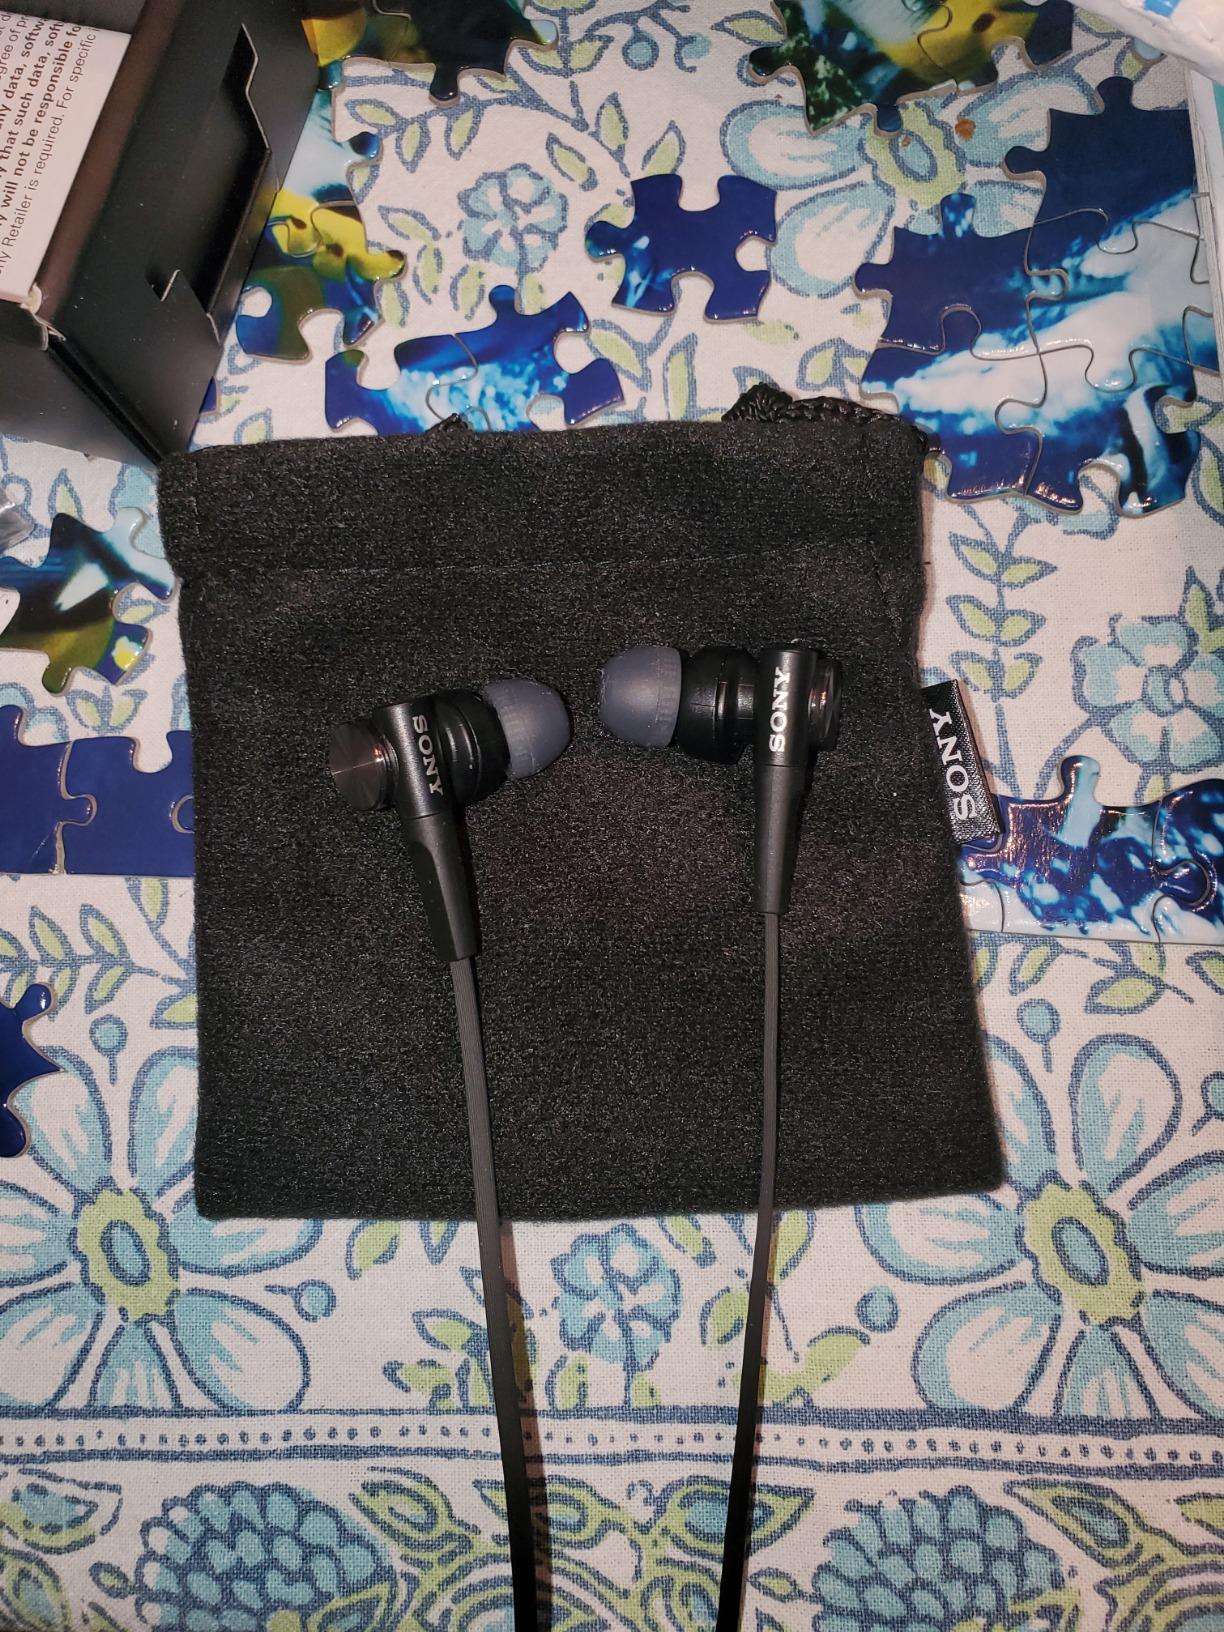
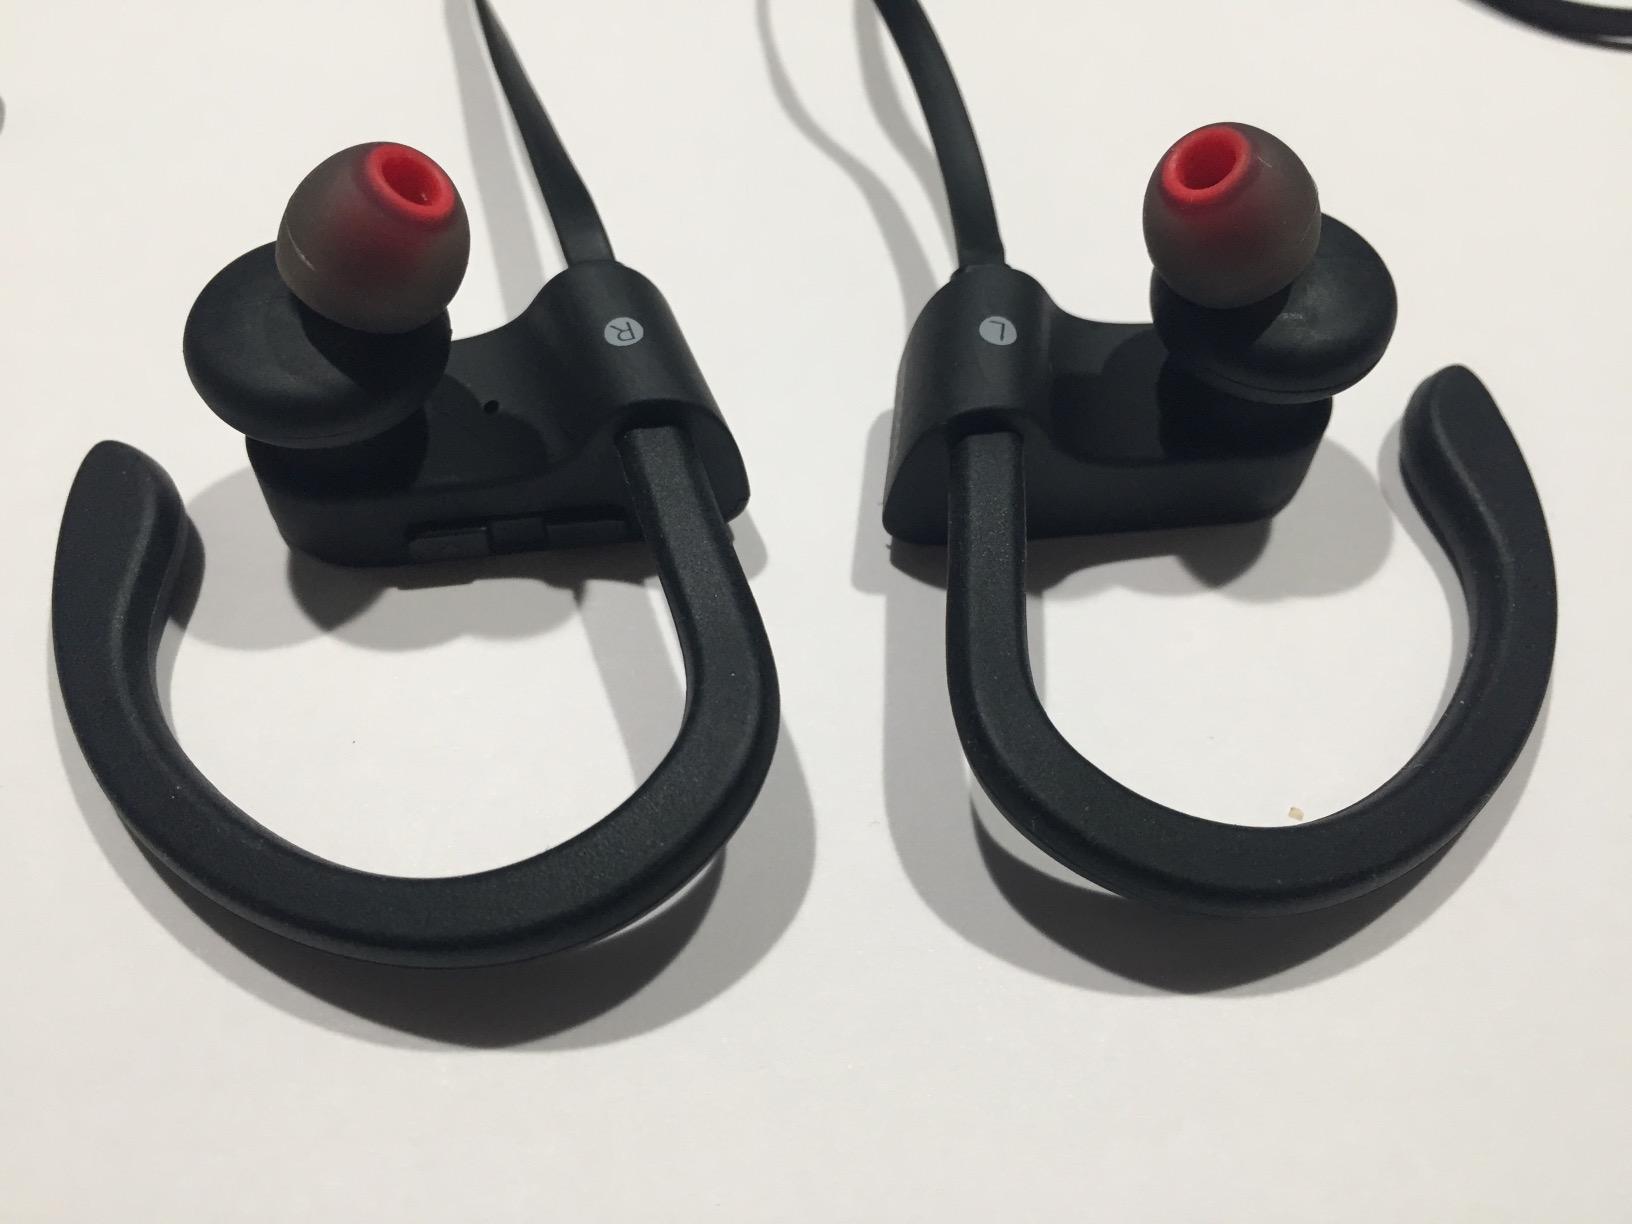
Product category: headphones
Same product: no